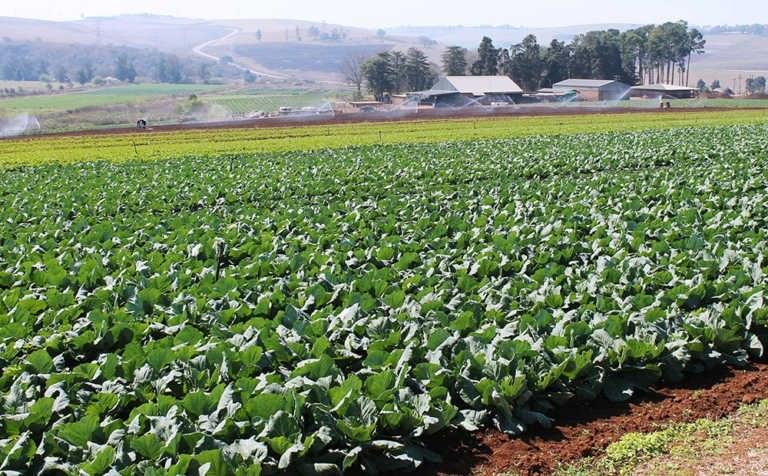
Shamba kubwa limelimwa mboga katika kilimo cha kisasa kinachotumia teknolojia ya hali ya juu kwa lengo la kuzalisha mazao mengi zaidi, pia shamba hilo hutumia matumizi ya mbolea na dawa za kemikali mashamba makubwa yanayoonekana yanalimwa.